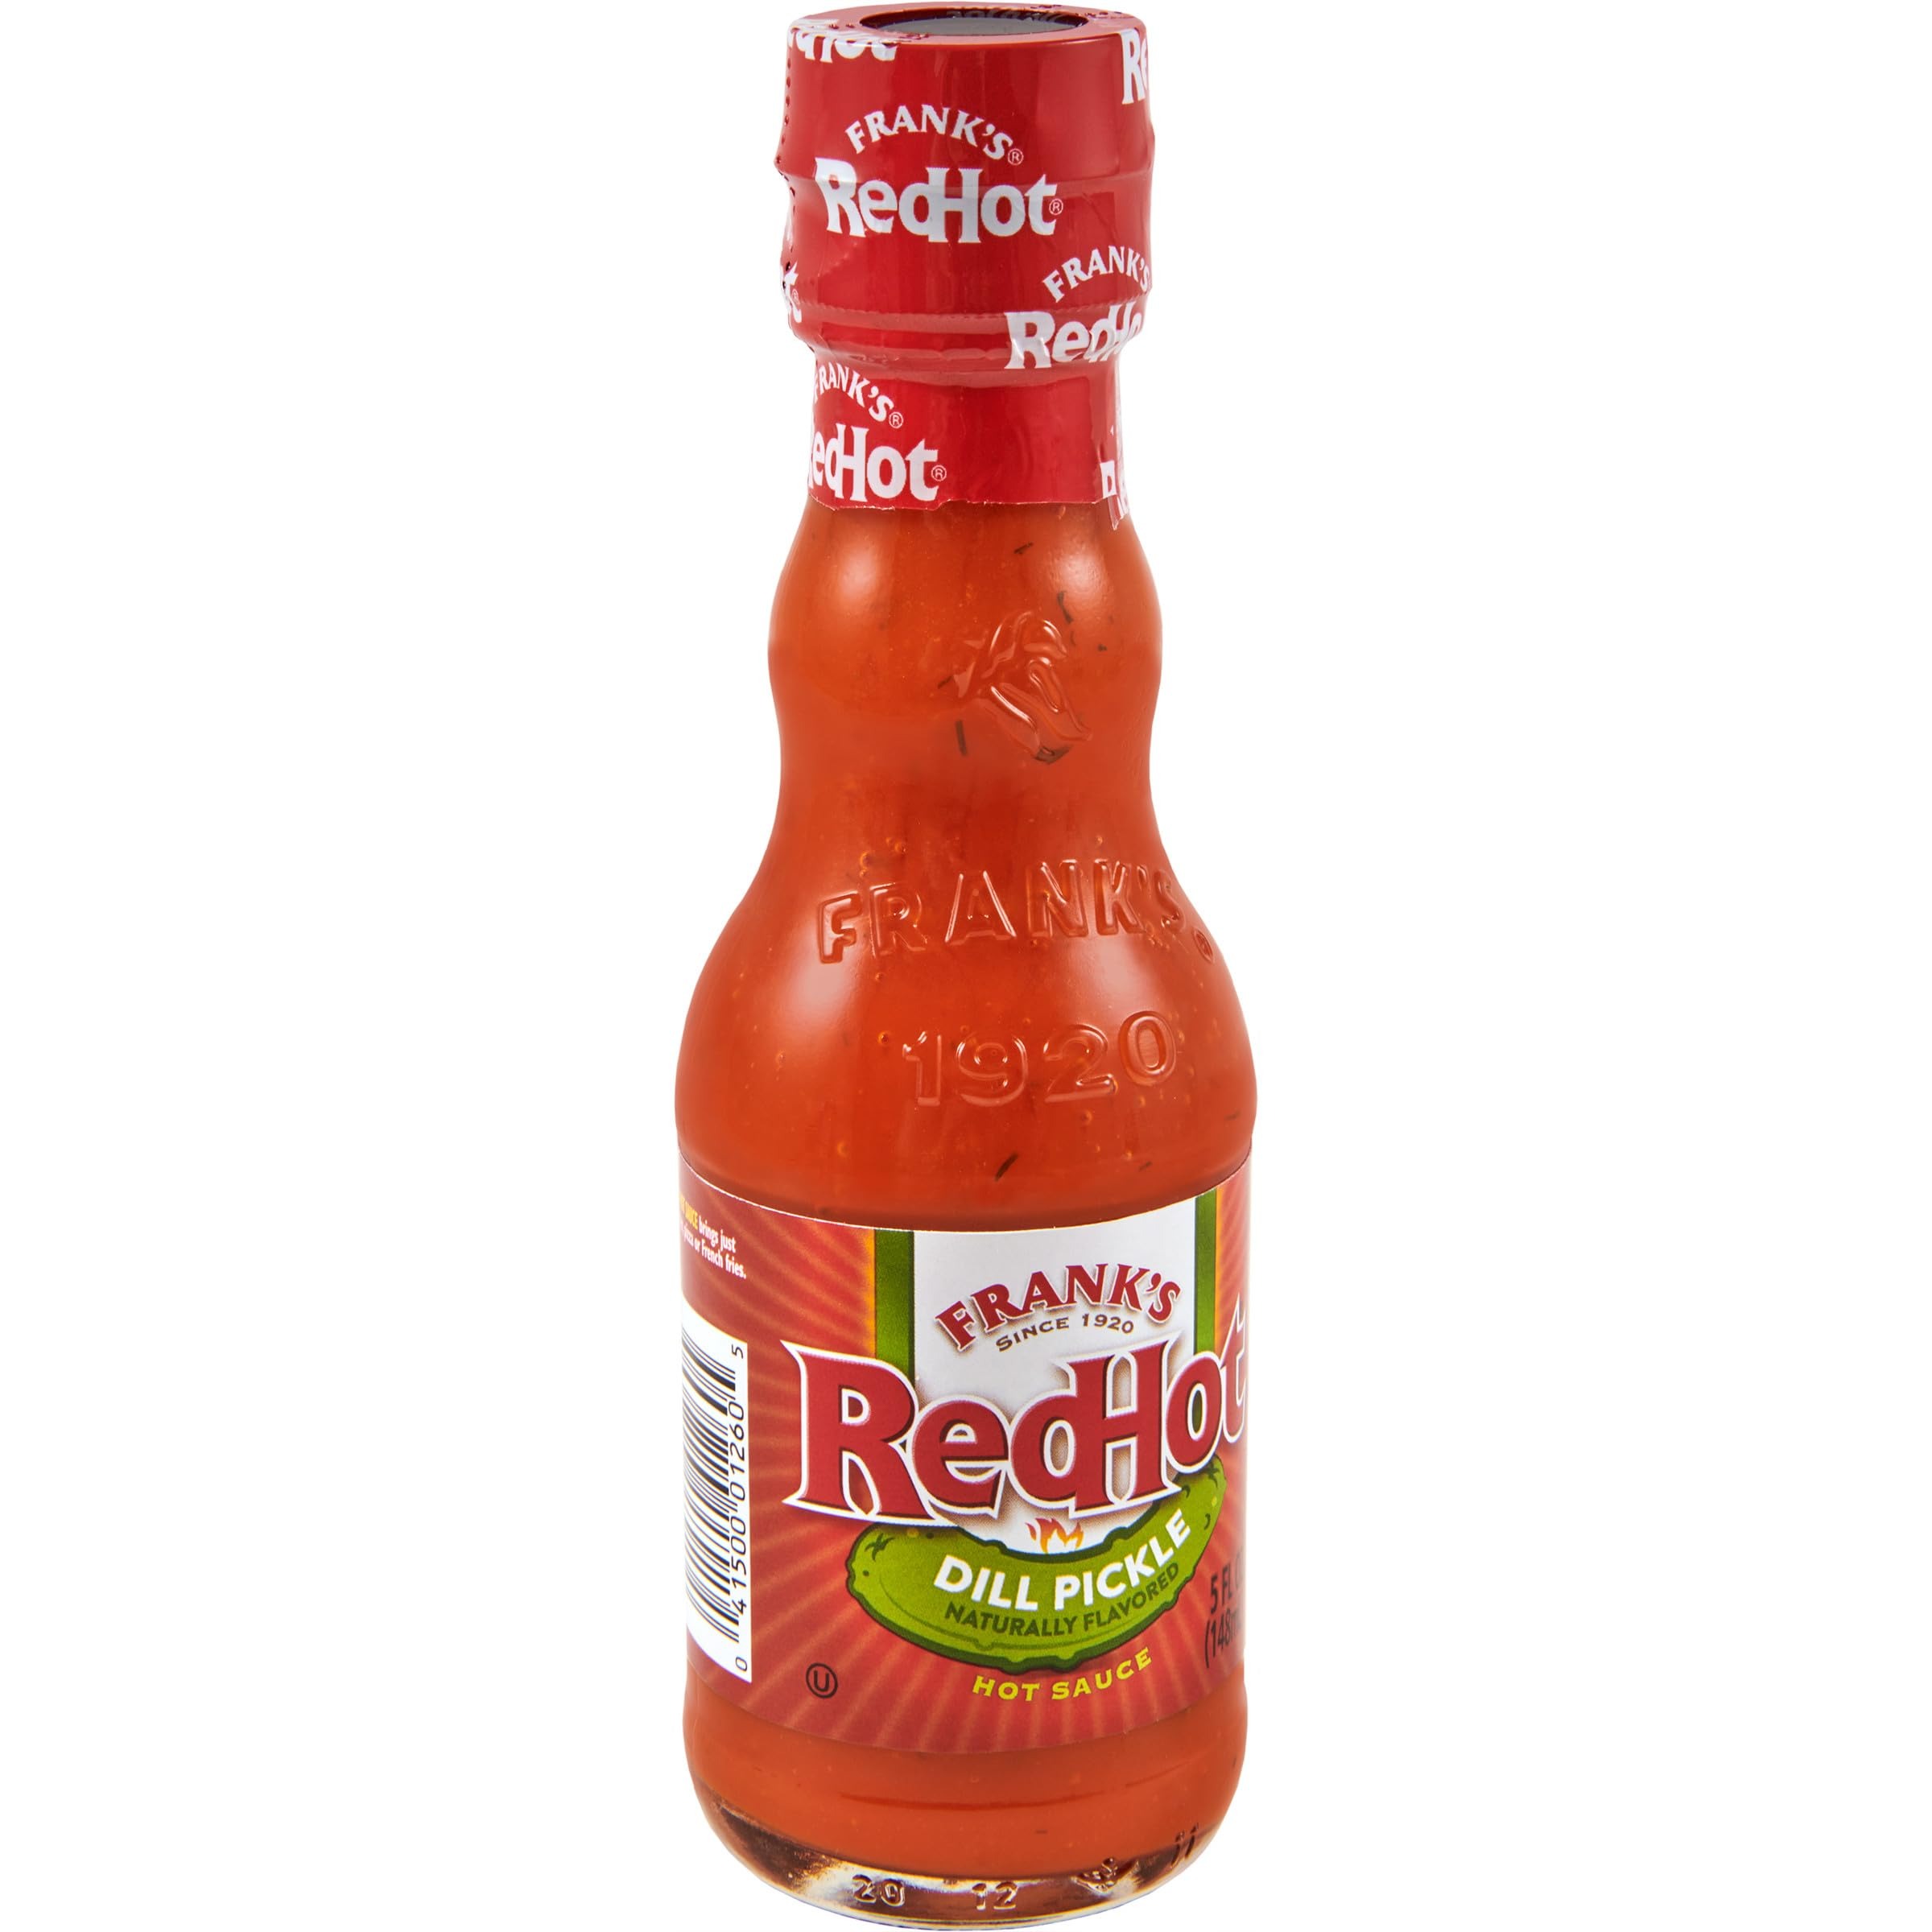
Item Name: Frank's RedHot Dill Pickle Hot Sauce, 5 fl oz
Bullet Point 1: Dill Pickle Naturally Flavored Hot Sauce
Bullet Point 2: The perfect blend of flavor and heat, with a tangy, dill pickle twist
Bullet Point 3: Tangy heat that’s perfect for pizza, wings, sandwiches, and more
Bullet Point 4: Try it with tasty recipes for popcorn chicken, shrimp rolls, and wings
Bullet Point 5: From Frank’s RedHot, The #1 Hot Sauce in the World
Value: 5.0
Unit: Fl Oz

Price: 1.725